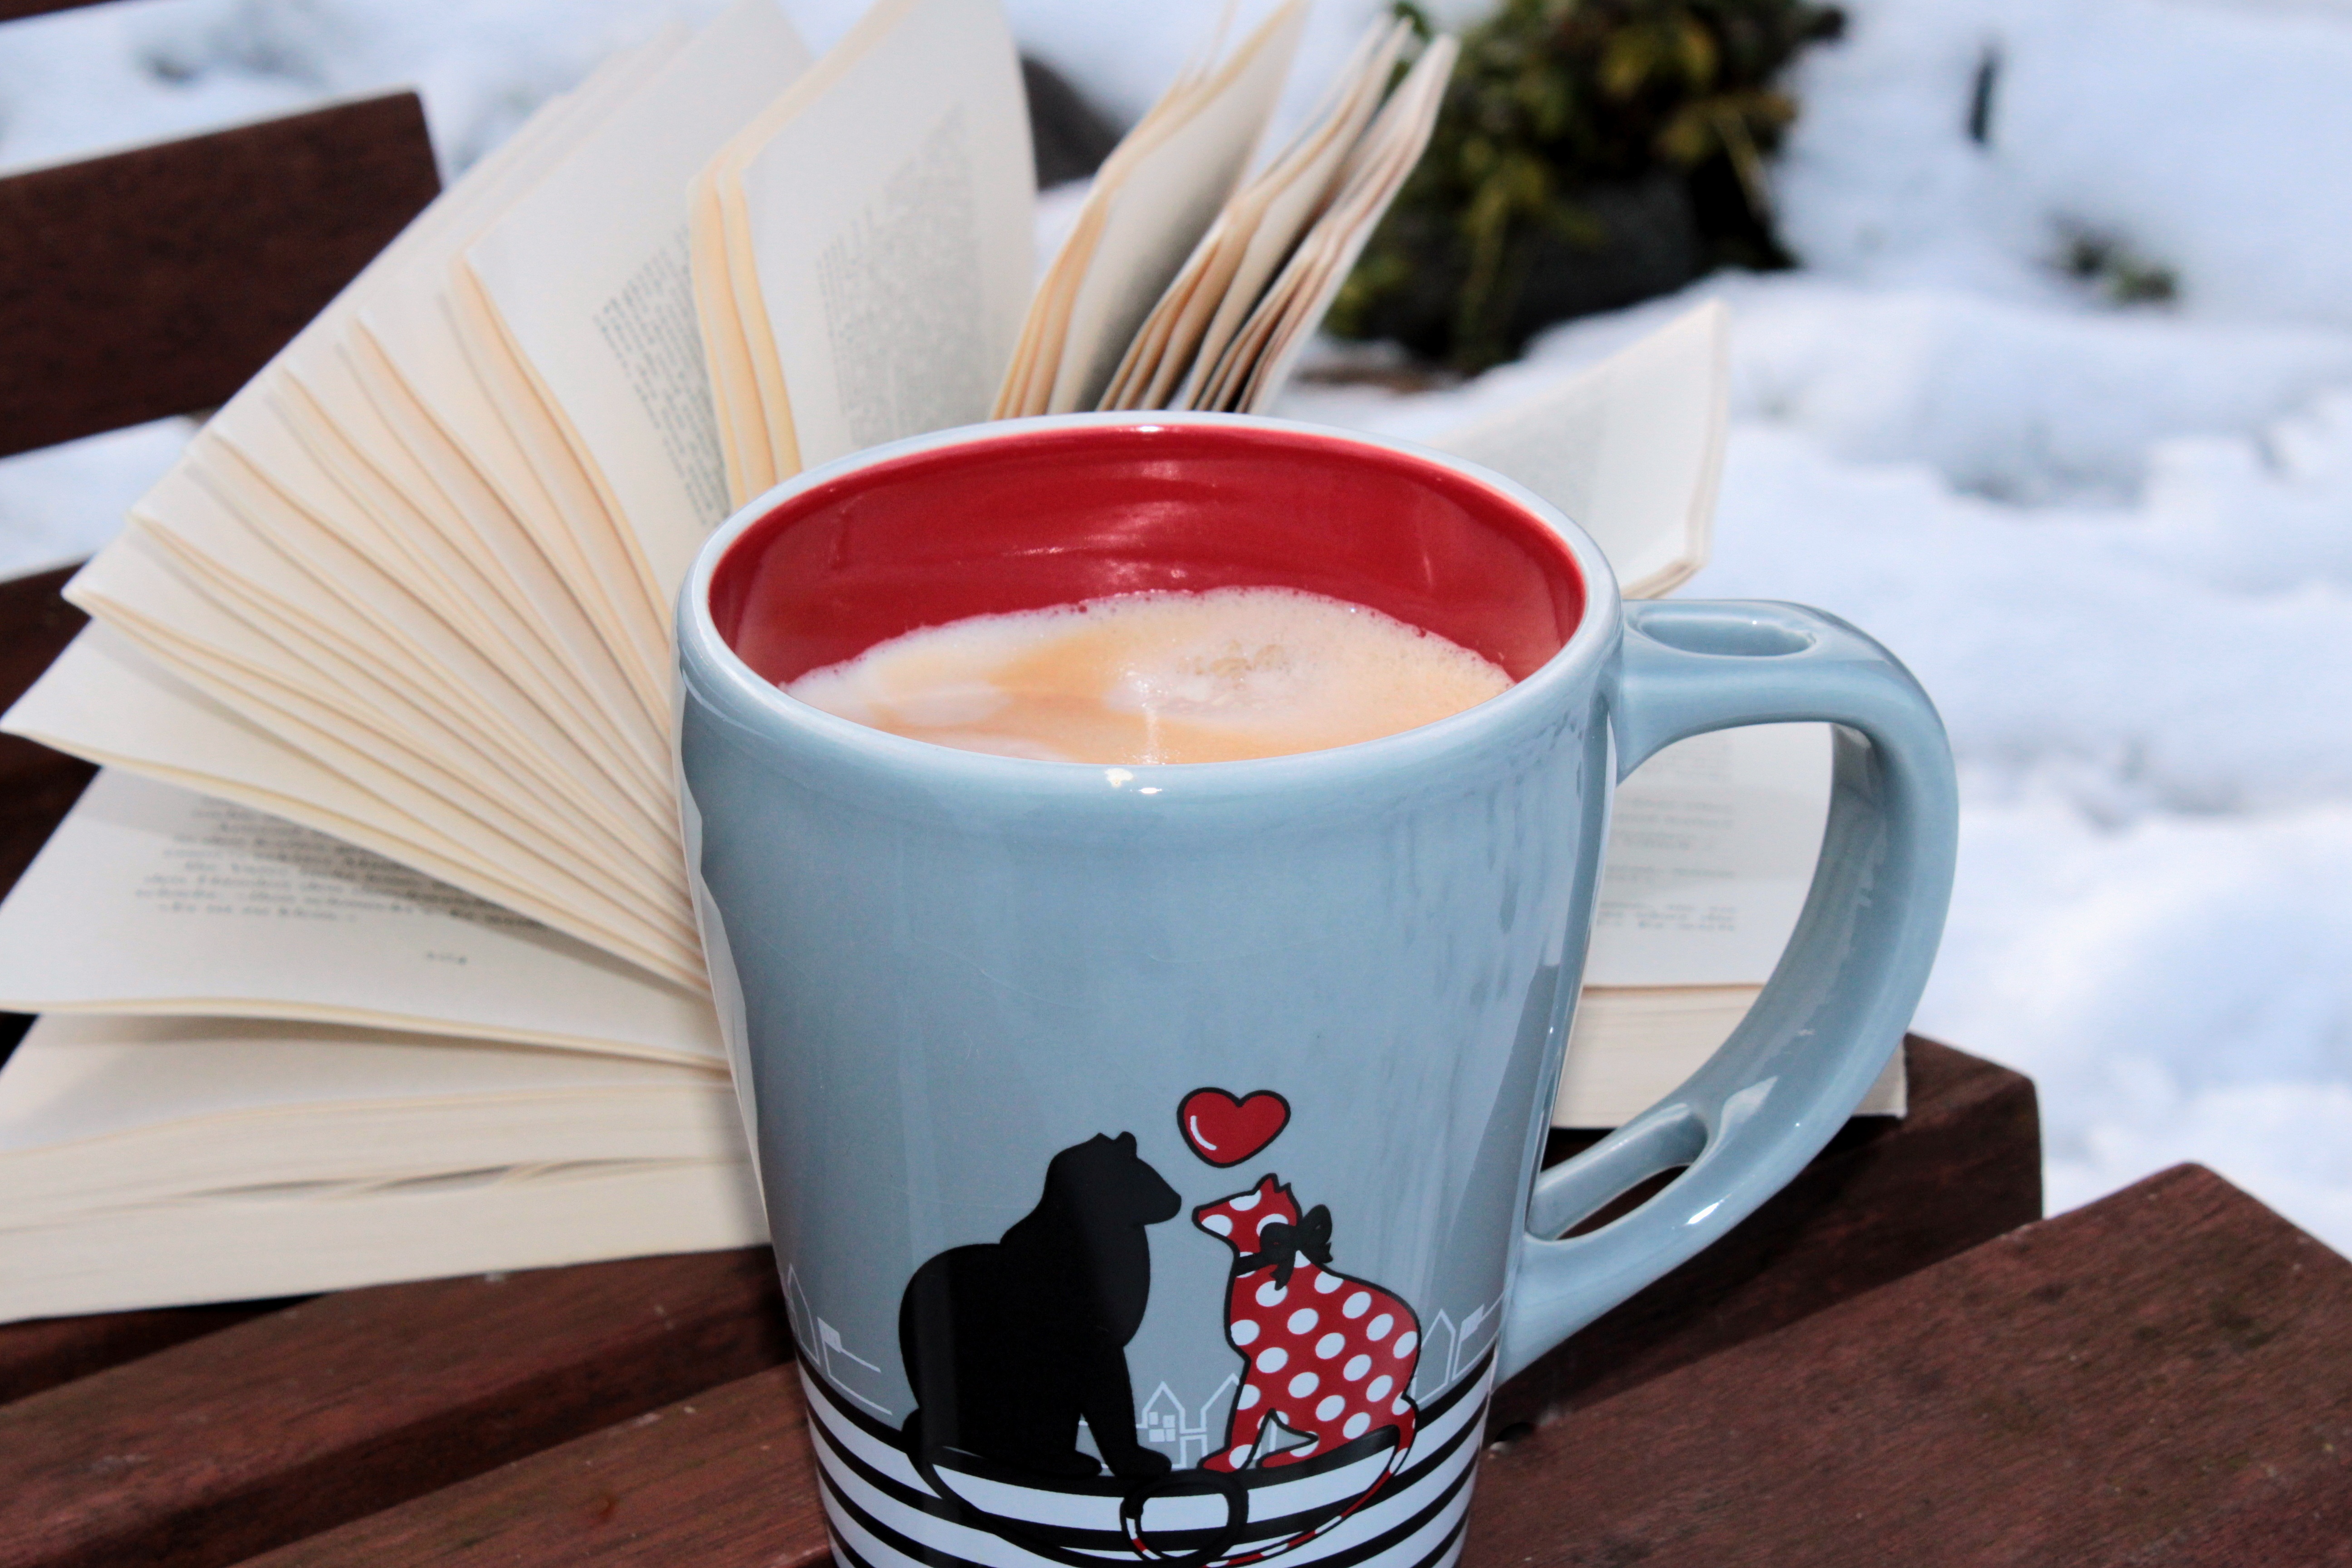
nature, outdoor, book, cup, hot chocolate, meal, food, drink, rest, breakfast, coffee cup, cup of coffee, bank, coffee break